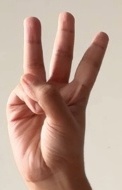
ASL sign: W